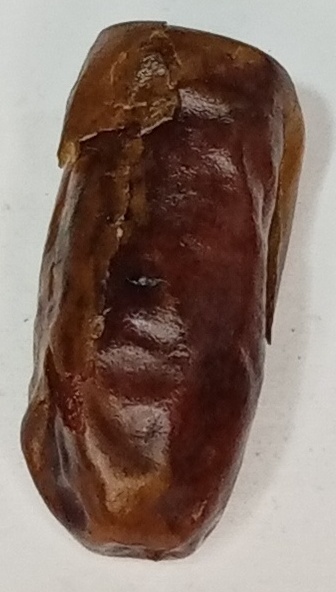
Variety: gajar
Size: small
Grade: grade-3